Nano-RAM

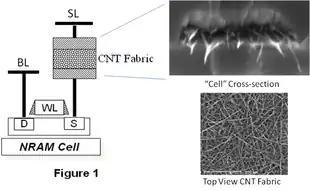
Carbon nanotube fabric

The NRAM acts as a resistive non-volatile random-access memory (RAM) and can be placed in two or more resistive modes depending on the resistive state of the CNT fabric. When the CNTs are not in contact the resistance state of the fabric is high and represents an "off" or "0" state. When the CNTs are brought into contact, the resistance state of the fabric is low and represents an "on" or "1" state. NRAM acts as a memory because the two resistive states are very stable. In the 0 state, the CNTs (or a portion of them) are not in contact and remain in a separated state due to the stiffness of the CNTs resulting in a high resistance or low current measurement state between the top and bottom electrodes. In the 1 state, the CNTs (or a portion of them) are in contact and remain contacted due to Van der Waals forces between the CNTs, resulting in a low resistance or high current measurement state between the top and bottom electrodes. Note that other sources of resistance such as contact resistance between electrode and CNT can be significant and also need to be considered.